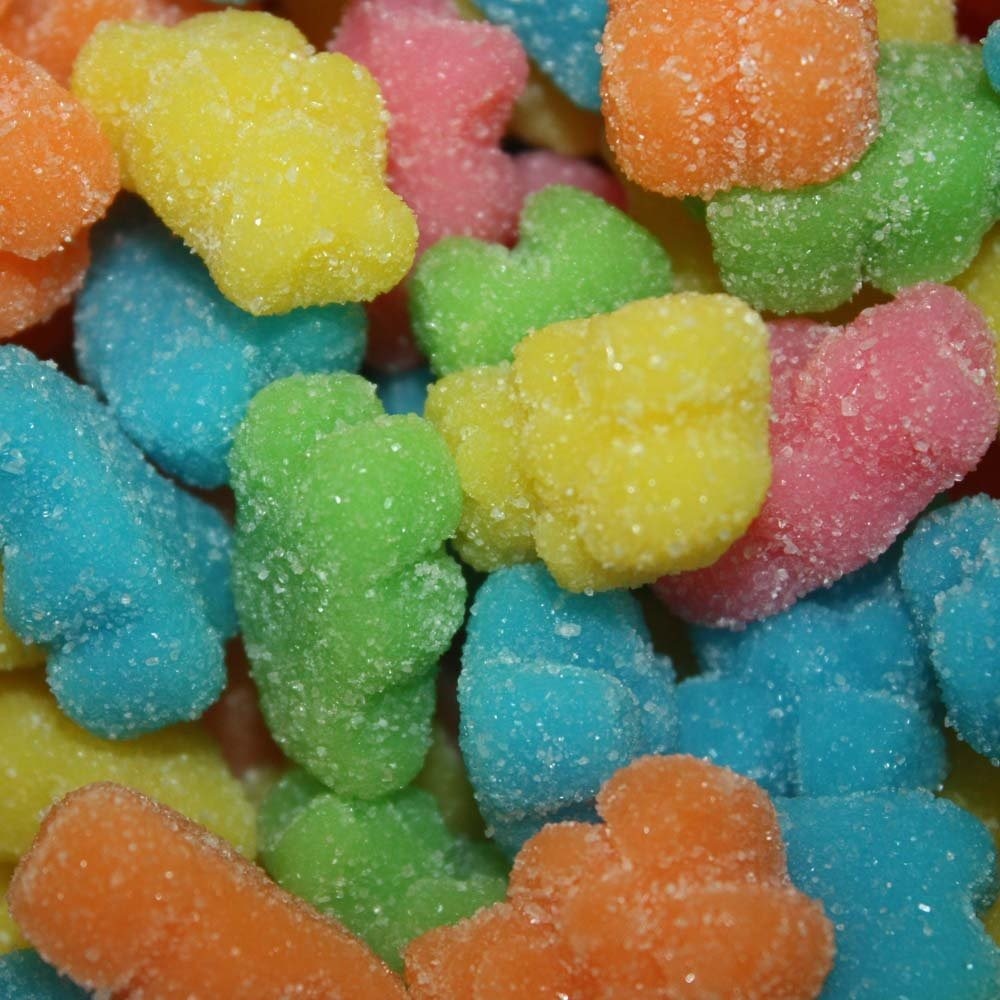
Item Name: Beeps Bright Gummi Gummy Bears Candy 4.5 Pound Bag (Bulk)
Value: 72.0
Unit: Ounce

Price: 19.49